Colin Thorne

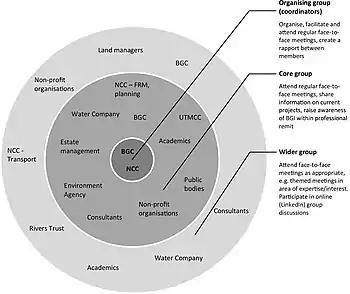
Newcastle Blue-Green Cities Learning and Action Alliance members. Displaying the variety of stakeholders consulted in a Blue-Green city project. From open access journal article: https://doi.org/10.1016/j.envsci.2017.10.013

Land planning and engineering design approaches in Blue-Green Cities aim to be cost effective, resilient, adaptable, and help mitigate against future climate change, while minimising environmental degradation and improving aesthetic and recreational appeal. Key functions in Blue-Green Cities include protecting natural systems and restoring natural drainage channels, mimicking pre-development hydrology, reducing imperviousness, and increasing infiltration, surface storage and the use of water retentive plants. A key factor is interlinking the blue and green assets to create Blue-Green corridors through the urban environment.